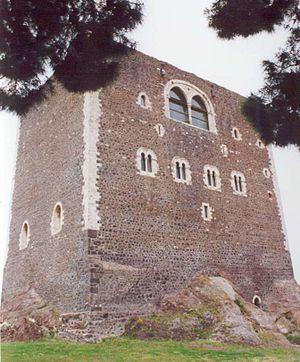
Le château normand est un château d’Italie méridionale situé à Paternò, dans la région de Catane en Sicile qui date de la seconde moitié du XIᵉ siècle. À l’instar du castel del Monte, c’est l’un des châteaux les mieux conservés d’Italie.